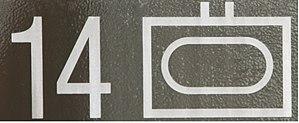
L'APP-6A, signes conventionnels représentant les systèmes terrestres est un standard de l'OTAN qui définit les marques cartographiques représentant les systèmes terrestres. L'APP-6A est devenu officiel en décembre 1999. L'accord de normalisation de l'OTAN qui couvre l'APP-6A est le STANAG 2019, promulgué en décembre 2000. L'APP-6A a remplacé l'APP-6, qui avait été promulgué en novembre 1984. L'édition 3 du STANAG 2019 couvrait l'APP-6. Les États-Unis sont la nation pilote de l'APP-6A.